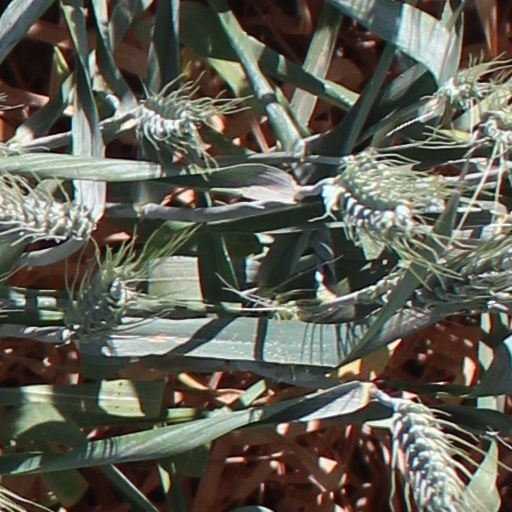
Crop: wheat